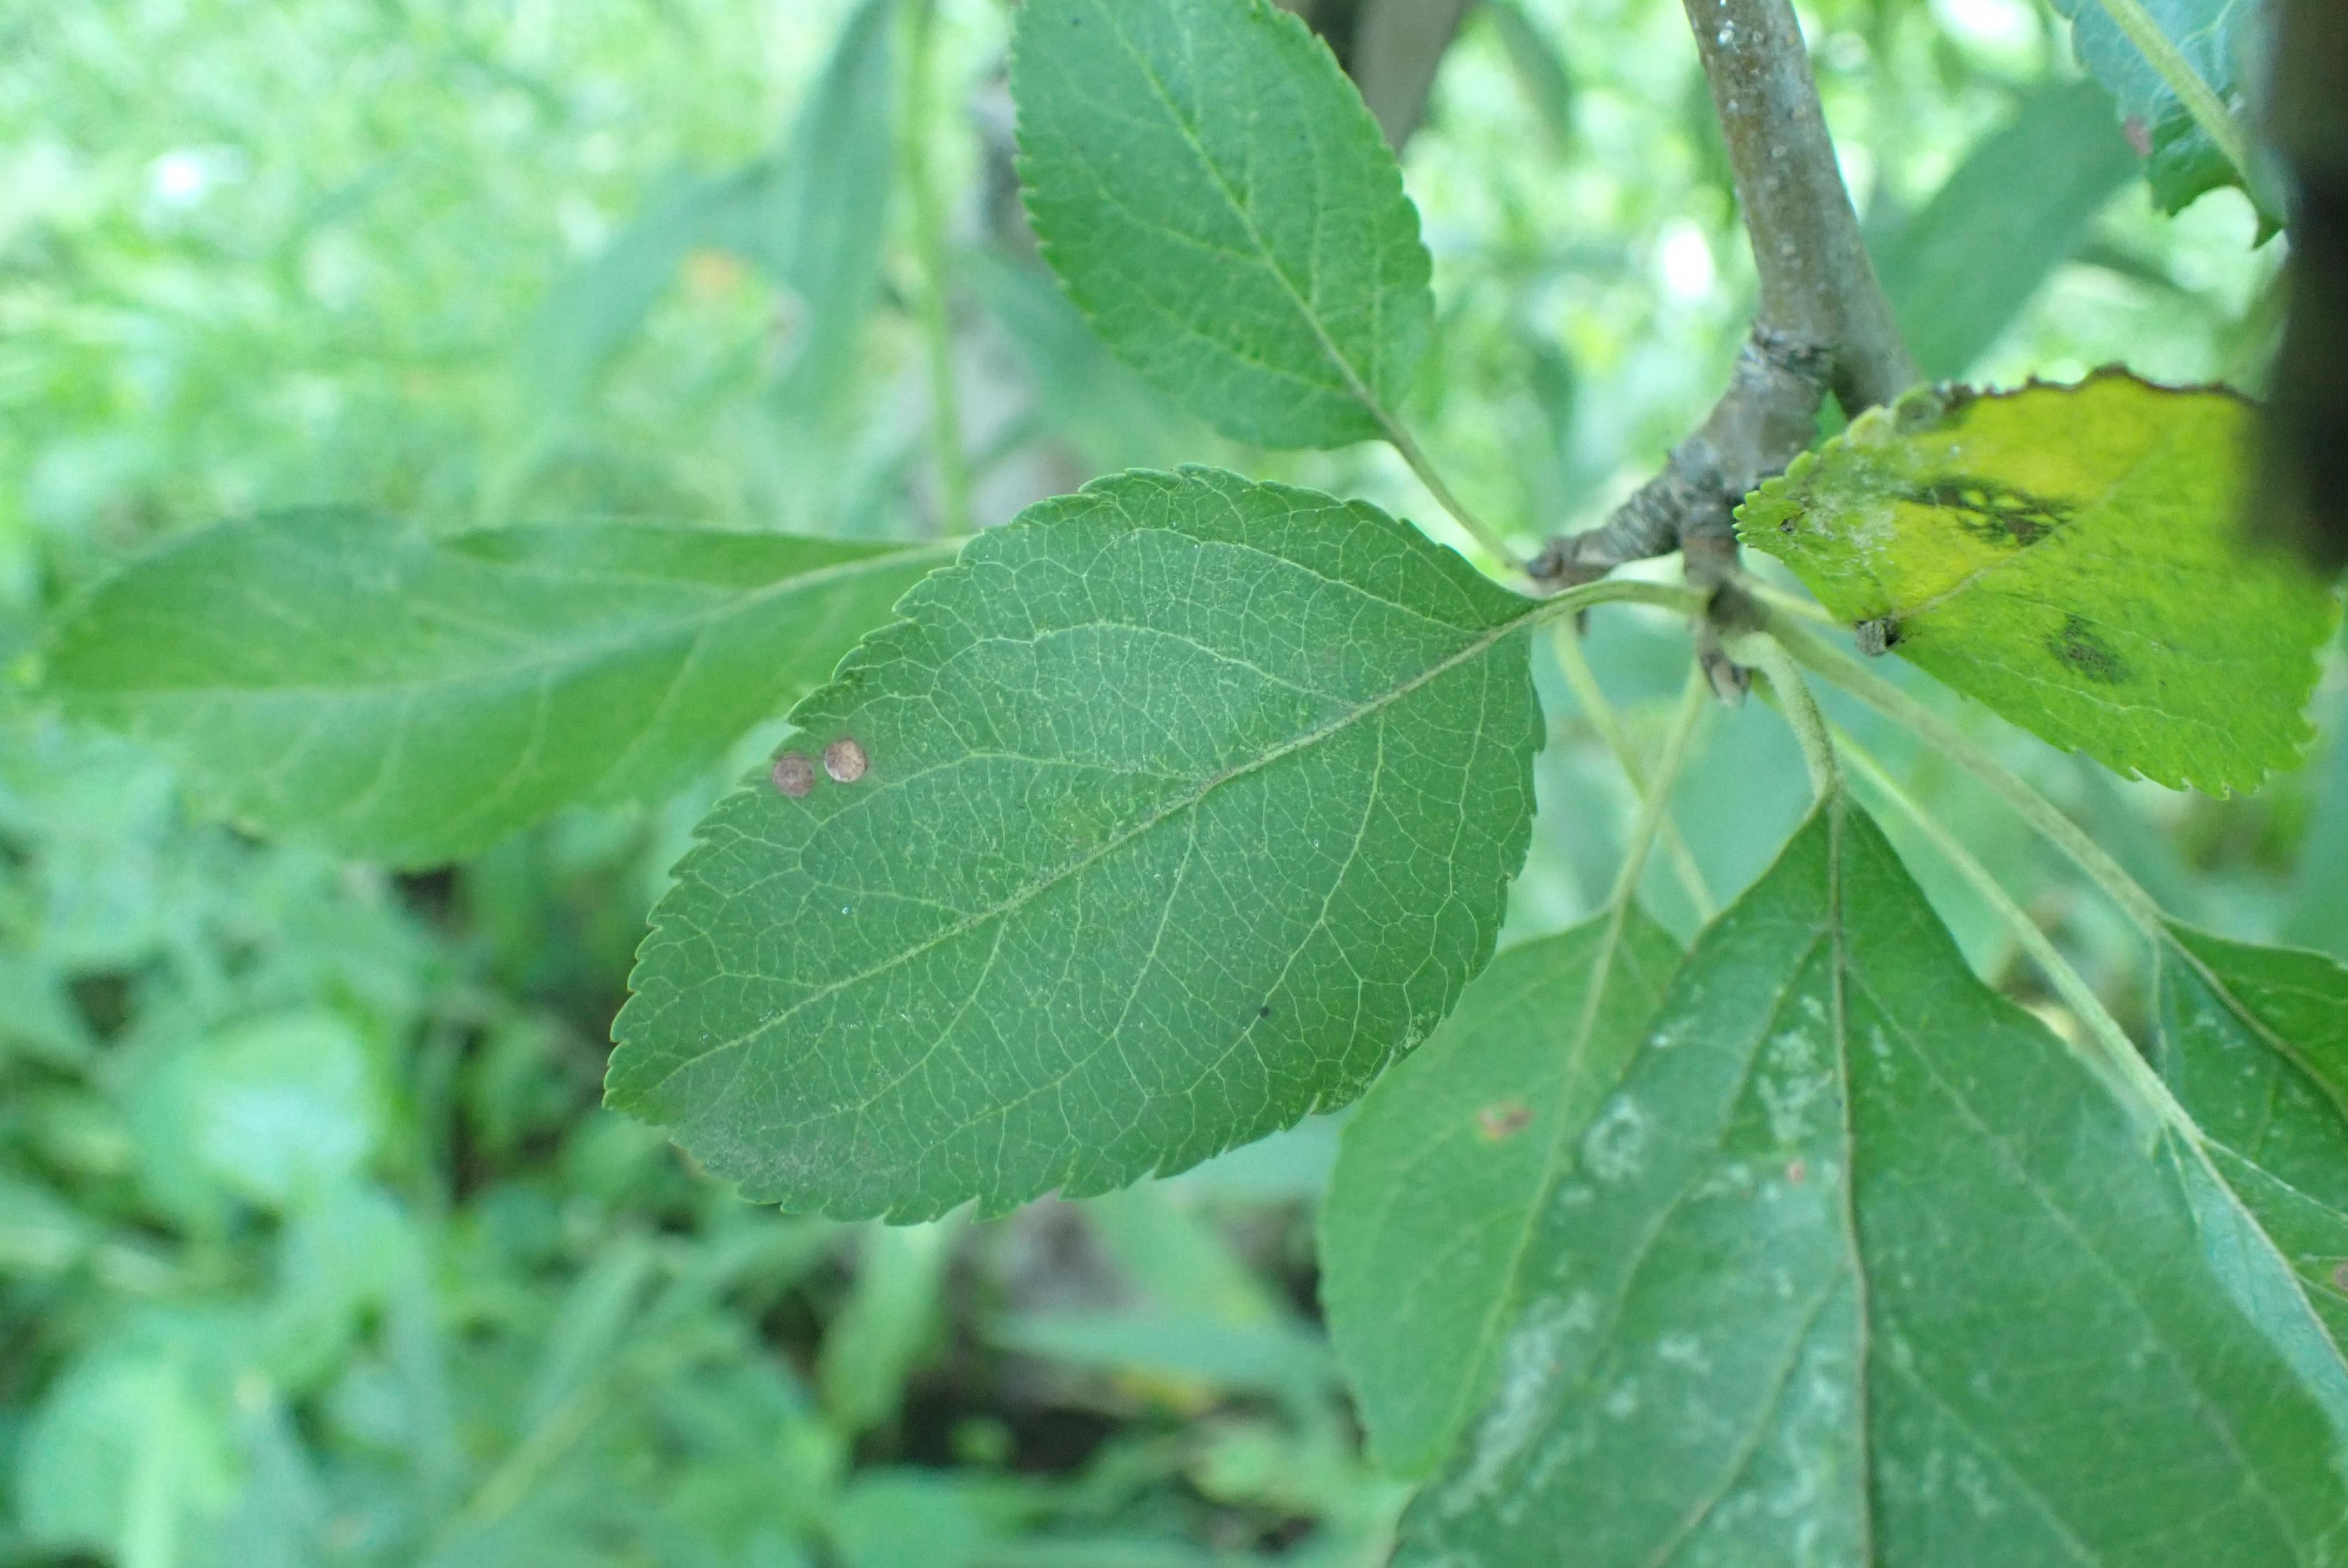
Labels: frog_eye_leaf_spot